Conservation and restoration of books, manuscripts, documents, and ephemera

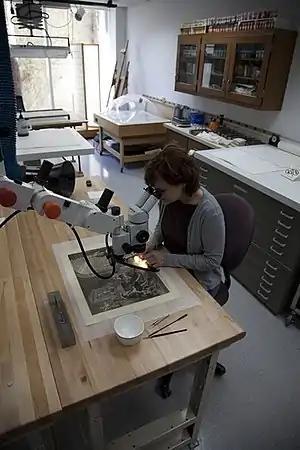
A conservation technician examining an artwork under a microscope at the Indianapolis Museum of Art

The conservation and restoration of books, manuscripts, documents, and ephemera is an activity dedicated to extending the life of items of historical and personal value made primarily from paper, parchment, and leather. When applied to cultural heritage, conservation activities are generally undertaken by a conservator. The primary goal of conservation is to extend the lifespan of the object as well as maintaining its integrity by keeping all additions reversible. Conservation of books and paper involves techniques of bookbinding, restoration, paper chemistry, and other material technologies including preservation and archival techniques.